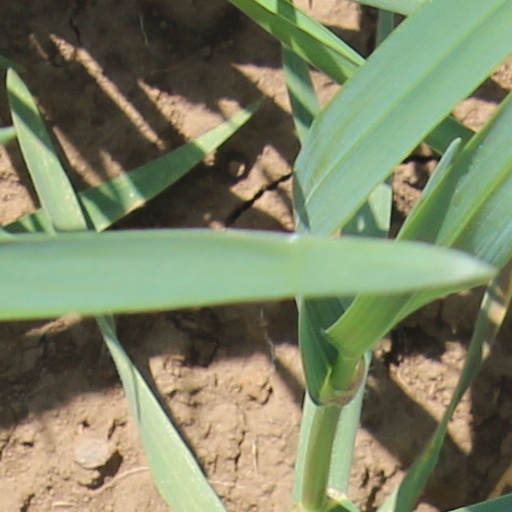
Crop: wheat